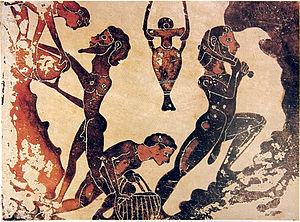
Esclaves travaillant dans une mine. Peinture sur plaquette en terre cuite corinthienne, Ve siècle av. J-C.
La Politique, en grec ancien : Πολιτικά, ou Questions de Politique, est un ouvrage en huit livres d’Aristote, dans lequel le philosophe grec s'attache à étudier les diverses questions que pose la vie d'une cité-État. L’ouvrage que nous connaissons sous le titre de la Politique est une synthèse constituée de différentes parties, élaborées peu à peu, avec l’aide de nombreux collaborateurs, et à partir d'une abondante documentation et d’une masse d’observations. Un premier traité de politique normative auquel Aristote fait allusion, incluant les livres II, III, et peut-être aussi les livres VII et VIII, a été enrichi durant les années de séjour à Athènes ; Aristote a ensuite retravaillé cet ouvrage de portée plus étendue jusqu'à la fin de sa vie. L’ensemble du Politique peut ainsi être daté de l'époque du Lycée, soit entre 335 et 323 av. J.-C. Au Lycée, le travail d'équipe était de règle, et l'enseignement allait de pair avec la recherche.
L'esclavage est un système juridique et social qui applique le droit de propriété aux individus, dits esclaves. Par opposition un individu ne faisant pas l'objet d'un tel droit de propriété est dit libre. Le propriétaire d'un esclave est quant à lui appelé maître. Défini comme un « outil animé » par Aristote, l’esclave se distingue du serf, du captif ou du forçat par l'absence d'une personnalité juridique propre. Des règles variables selon le pays et l’époque considérés, fixent les conditions par lesquelles on devient esclave ou on cesse de l'être, quelles limitations s'imposent au maître, quelles marges de liberté et protection légale l'esclave conserve, quelle humanité on lui reconnaît, etc. L'affranchissement d'un esclave fait de lui un affranchi, qui a un statut proche de celui de l'individu ordinaire.